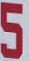
Number: 5